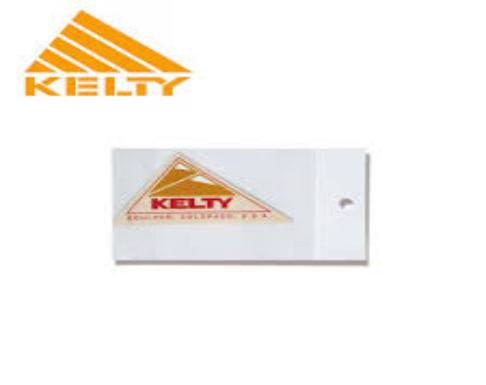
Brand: Kelty
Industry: Clothes